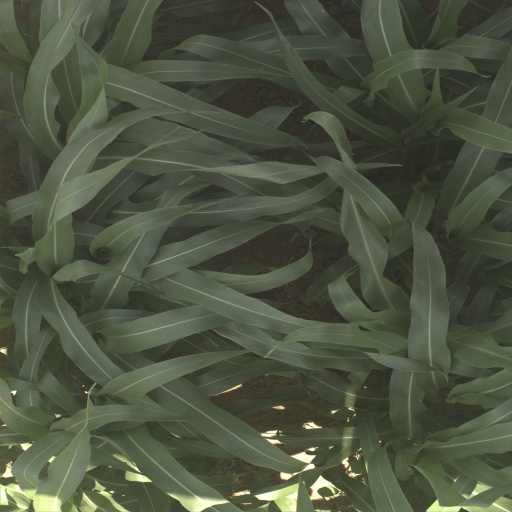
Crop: sorghum